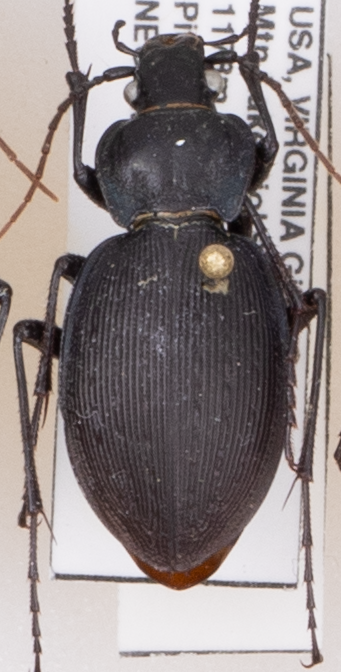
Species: Carabus goryi
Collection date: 2018-06-05
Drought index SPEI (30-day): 0.552
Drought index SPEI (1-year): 0.47
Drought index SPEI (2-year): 0.63